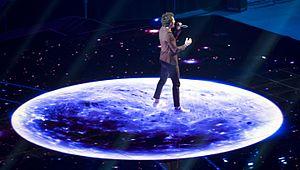
Amir, de son nom complet Laurent Amir Khalifa Khedider Haddad, né le 20 juin 1984 à Paris, est un auteur-compositeur-interprète franco-israélien.